John Lethbridge

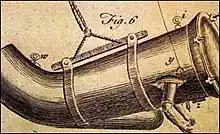
Jacob Rowe's similar diving dress, made of copper, was used by its designer on the salvage of the East Indiaman "Vansittart" in collaboration with Lethbridge.

After testing this machine in his garden pond (specially built for the purpose) Lethbridge dived on a number of wrecks: four English men-of-war, one East Indiaman (both English and Dutch), two Spanish galleons and a number of galleys. He became very wealthy as a result of his salvages. One of his better-known recoveries was on the Dutch "Slot ter Hooge", which had sunk off Madeira with over three tons of silver on board.